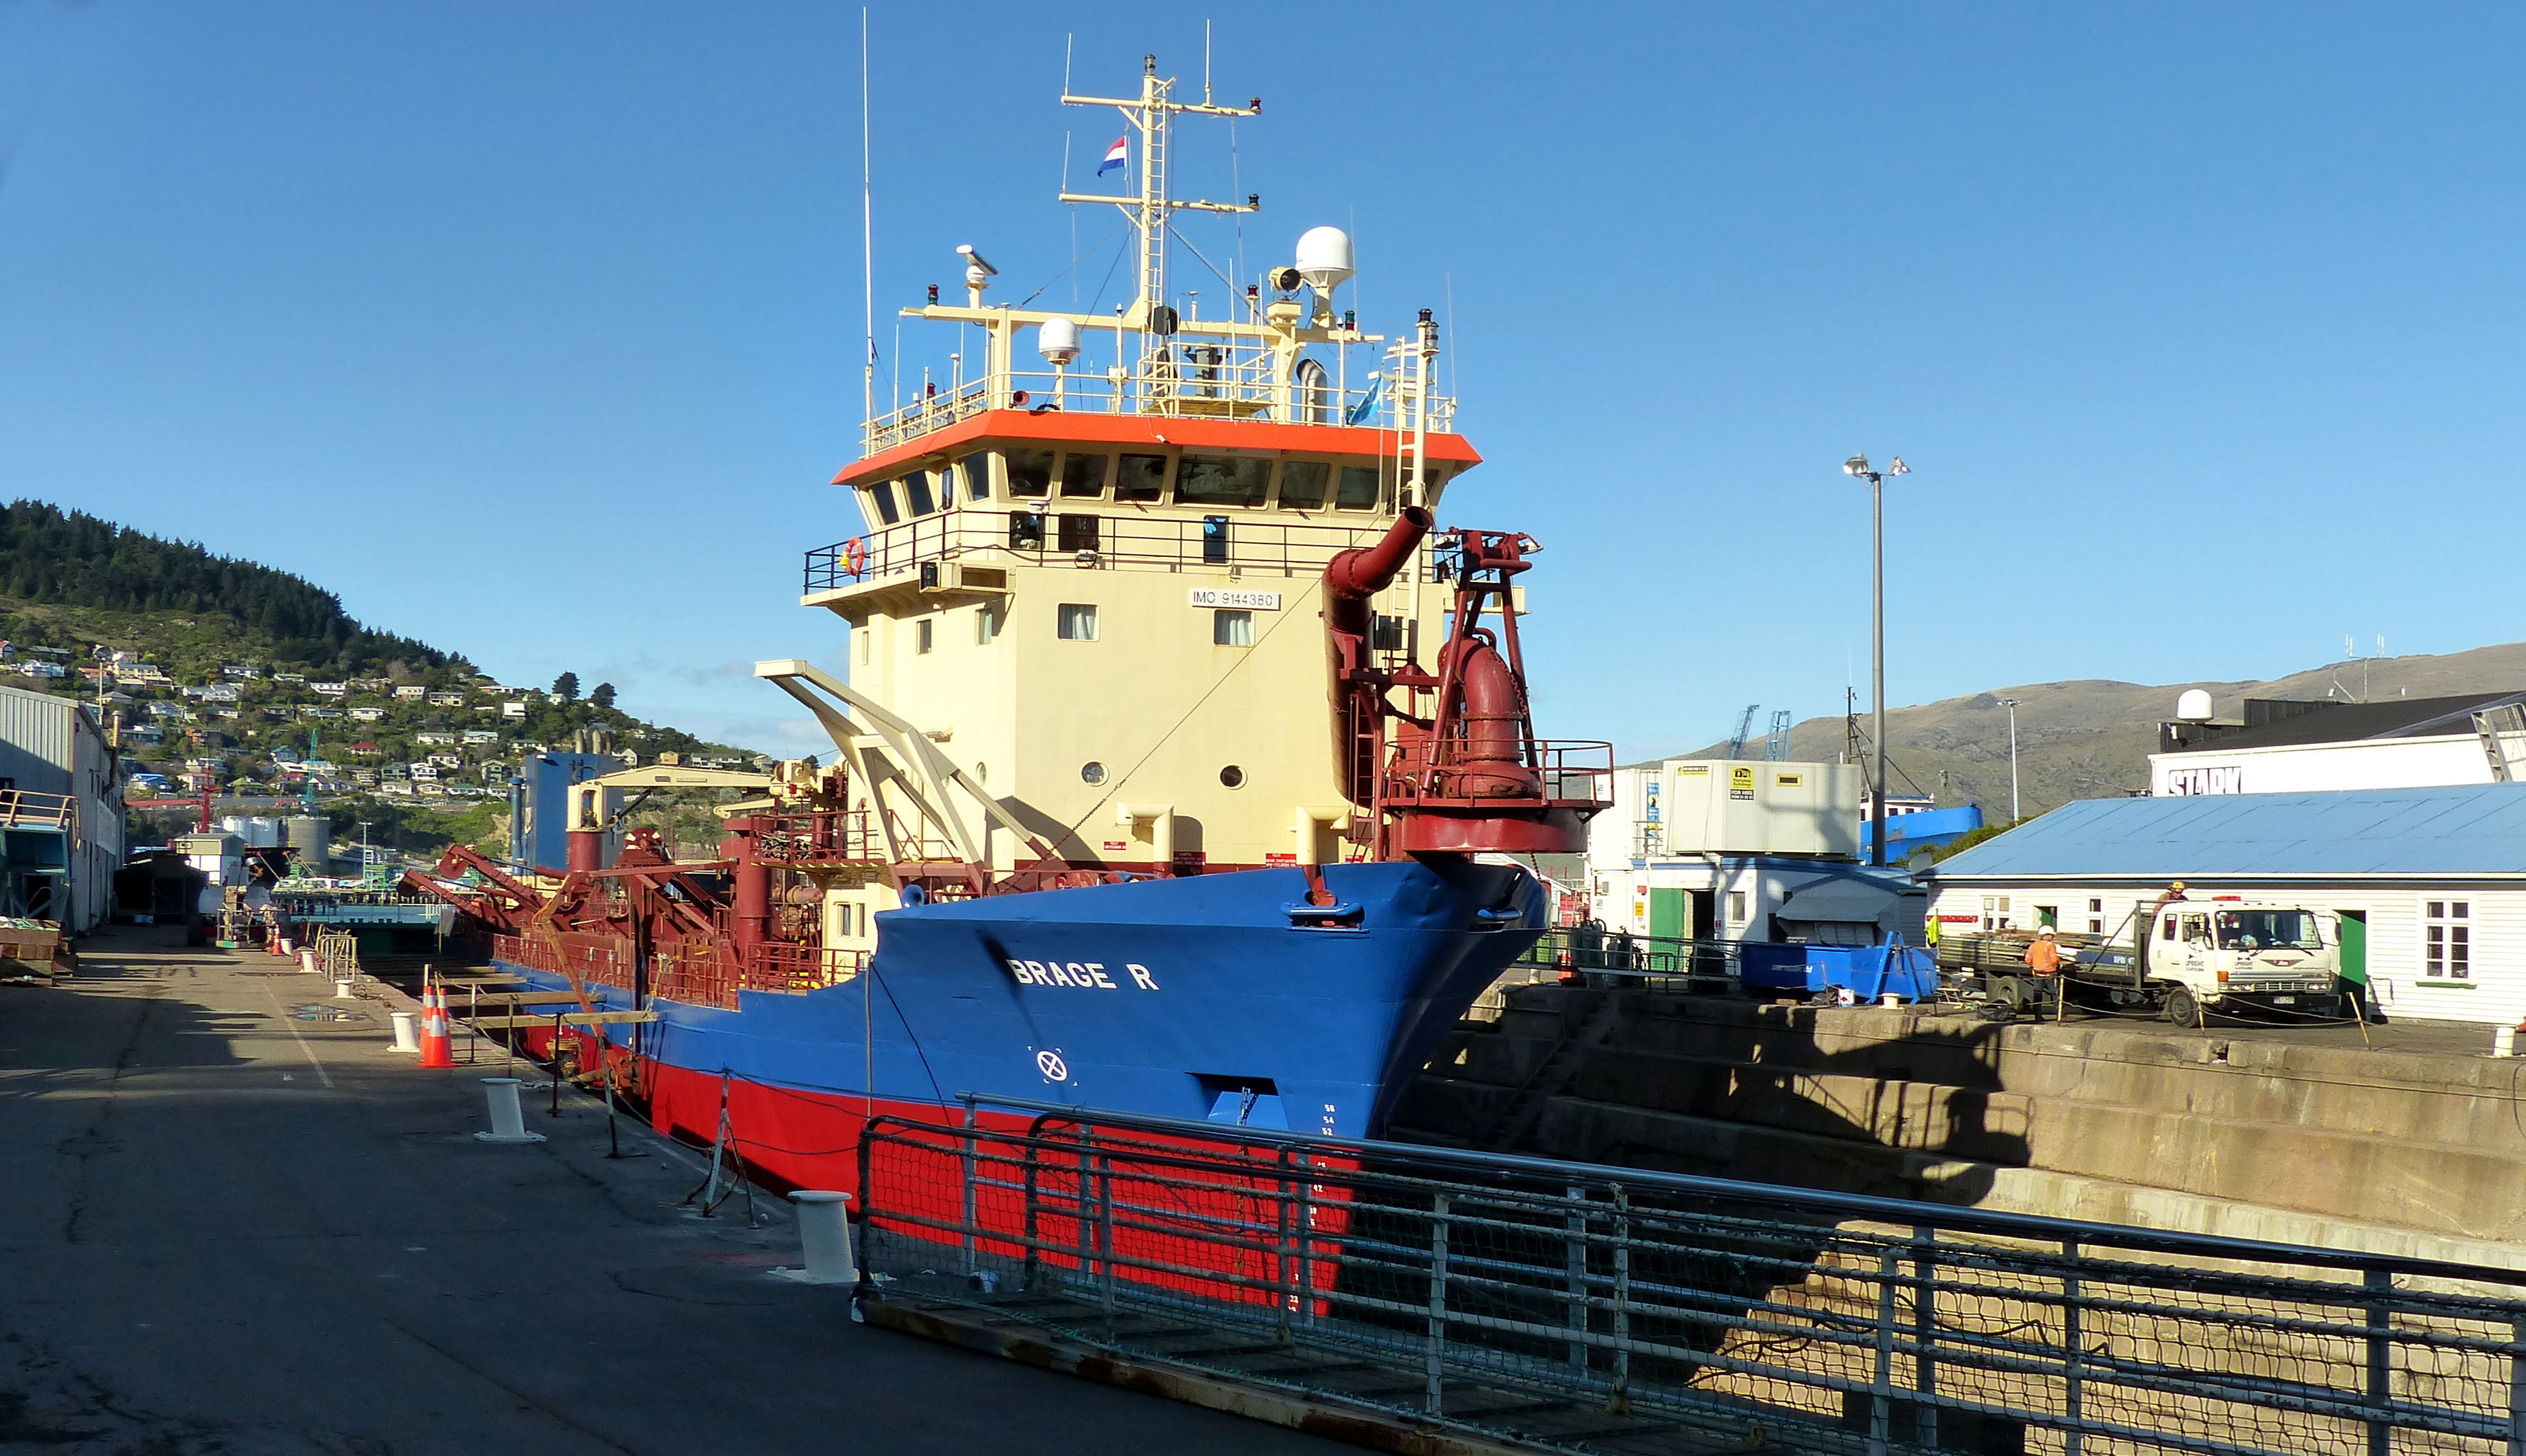
sea, coast, boat, ship, transport, vehicle, harbor, port, cargo ship, waterway, ferry, publicdomain, infrastructure, channel, shipping, lumixfz200, bridgecameras, tugboat, drydock, watercraft, dredge, container ship, fishing vessel, passenger ship, freight transport